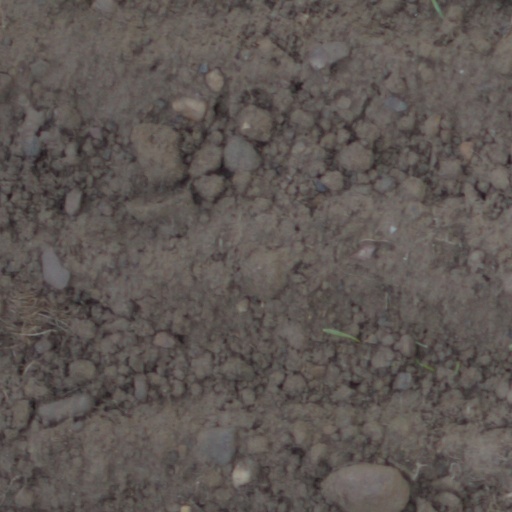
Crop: wheat